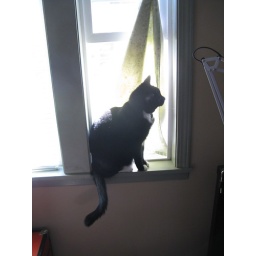
cat in window